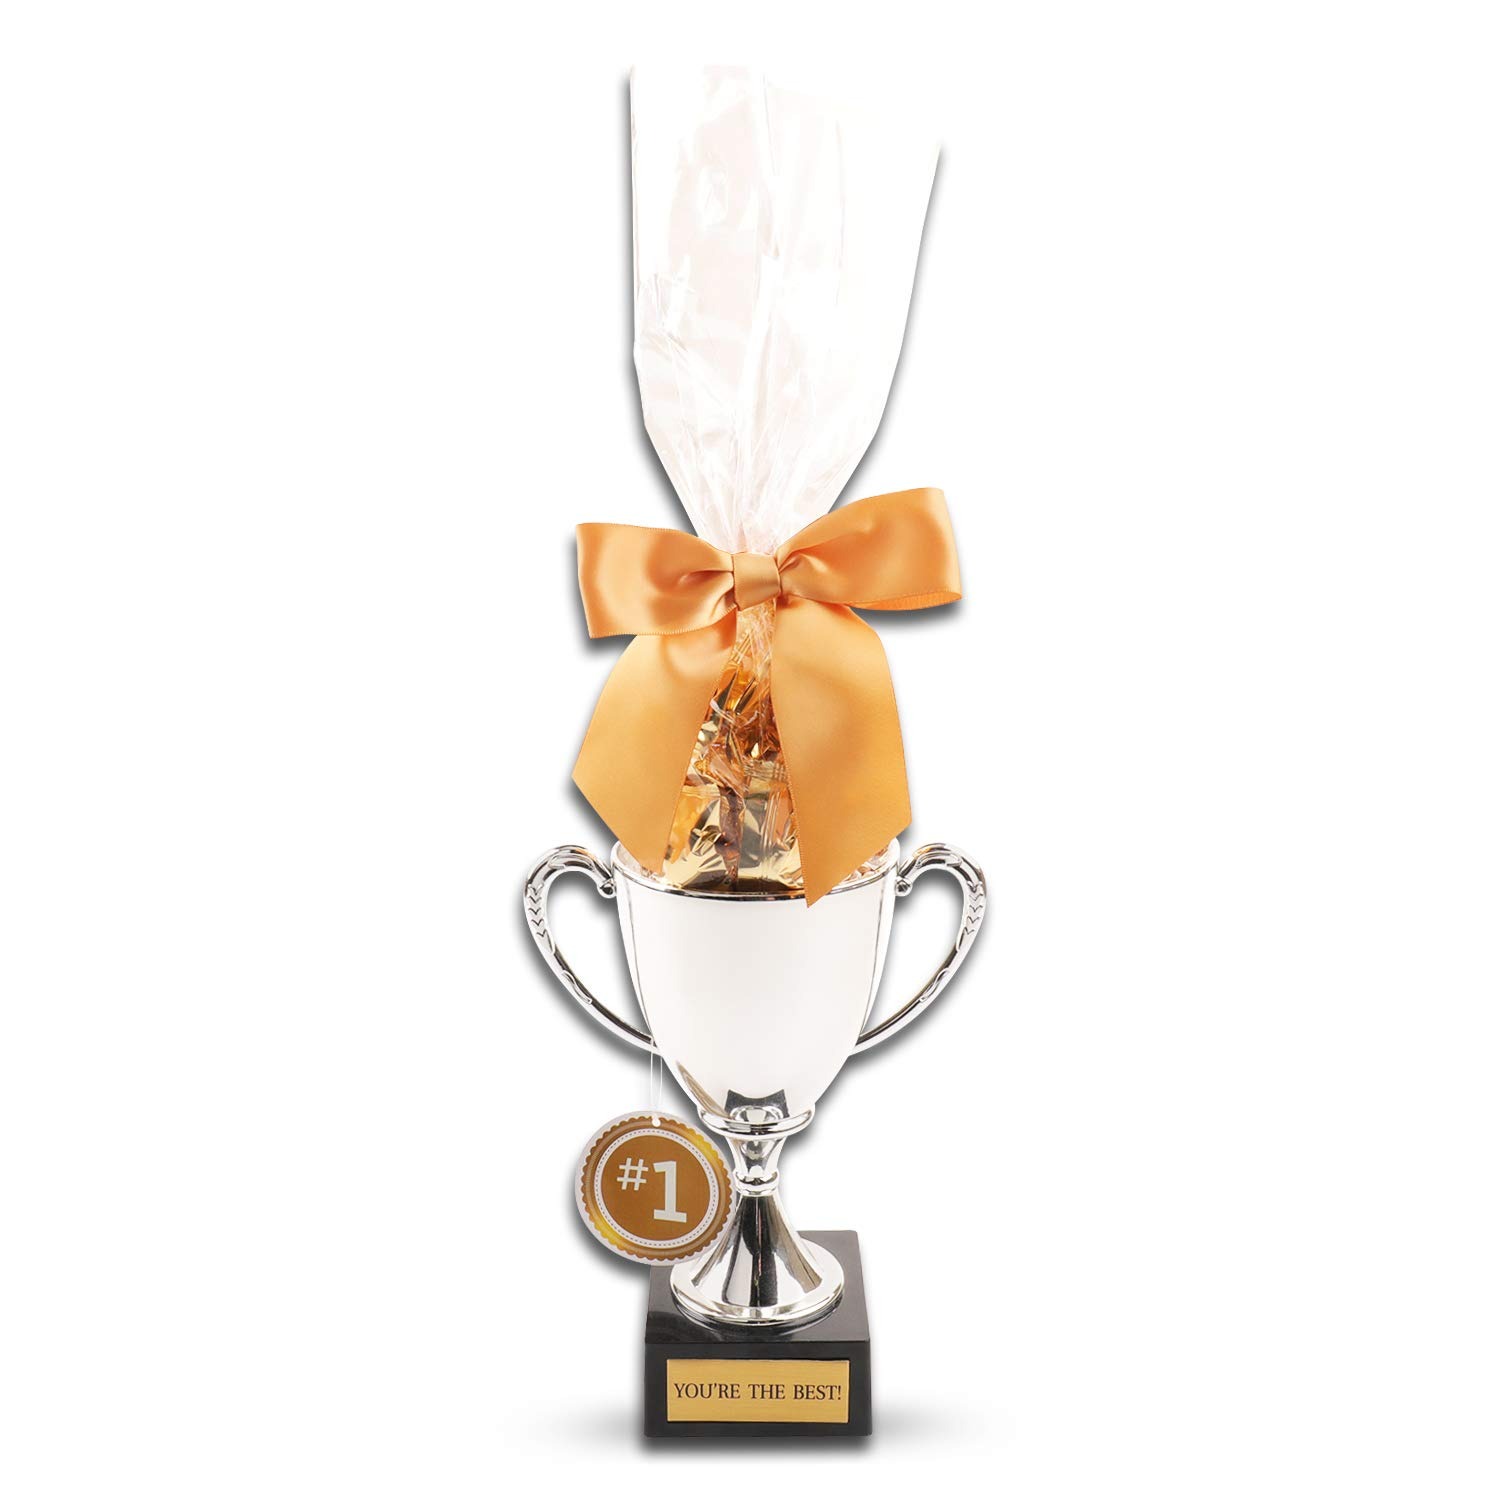
Item Name: You're #1 Trophy, Award, Best Trophy, You're the Best Trophy, Candy Trophy, First Place, You Won
Bullet Point 1: WHAT'S INCLUDED: Silver Plastic Trophy, Foil Wrapped Hard Candies (6oz)
Bullet Point 2: GIFT MESSAGE: Personalize your gifts with a gift message with just the right sentiments for your recipient. Whether you are saying “Happy Birthday,” “I Love You,” or just “Hello,” they will be sure to appreciate the thought. Don’t forget to include who the gift is from!
Bullet Point 3: OUR PROMISE: Alder Creek Gift Baskets takes pride in every item we produce. Each of our gifts are assembled by hand in our facility in Temecula, CA, USA where we are able to provide the highest level of care and attention to detail.
Bullet Point 4: ASSEMBLED BY HAND: Each of our gifts is assembled by hand in the United States. We take great care in ensuring our gifts uphold our high standards of not only quality but presentation as well. Each gift arrives beautifully assembled and tied with a bow.
Bullet Point 5: 40+ YEARS OF GIFTS: Alder Creek Gift Baskets has over 40 years of experience in the gift basket industry. We offer an ever-growing selection of gifts for any and every occasion.
Product Description: Whether they're your number one, your only one, your little one or your special one...they deserve to feel seen and appreciated. Send your greatest gratitude to the loved one in your life and show them how proud you are!
Value: 1.0
Unit: Count

Price: 24.99